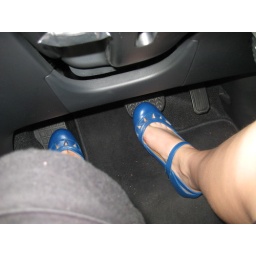
Driving to work in cute blue shoes means it will be a good day : )